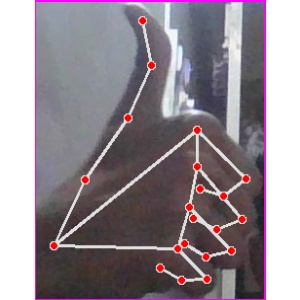
अक्षर: थ